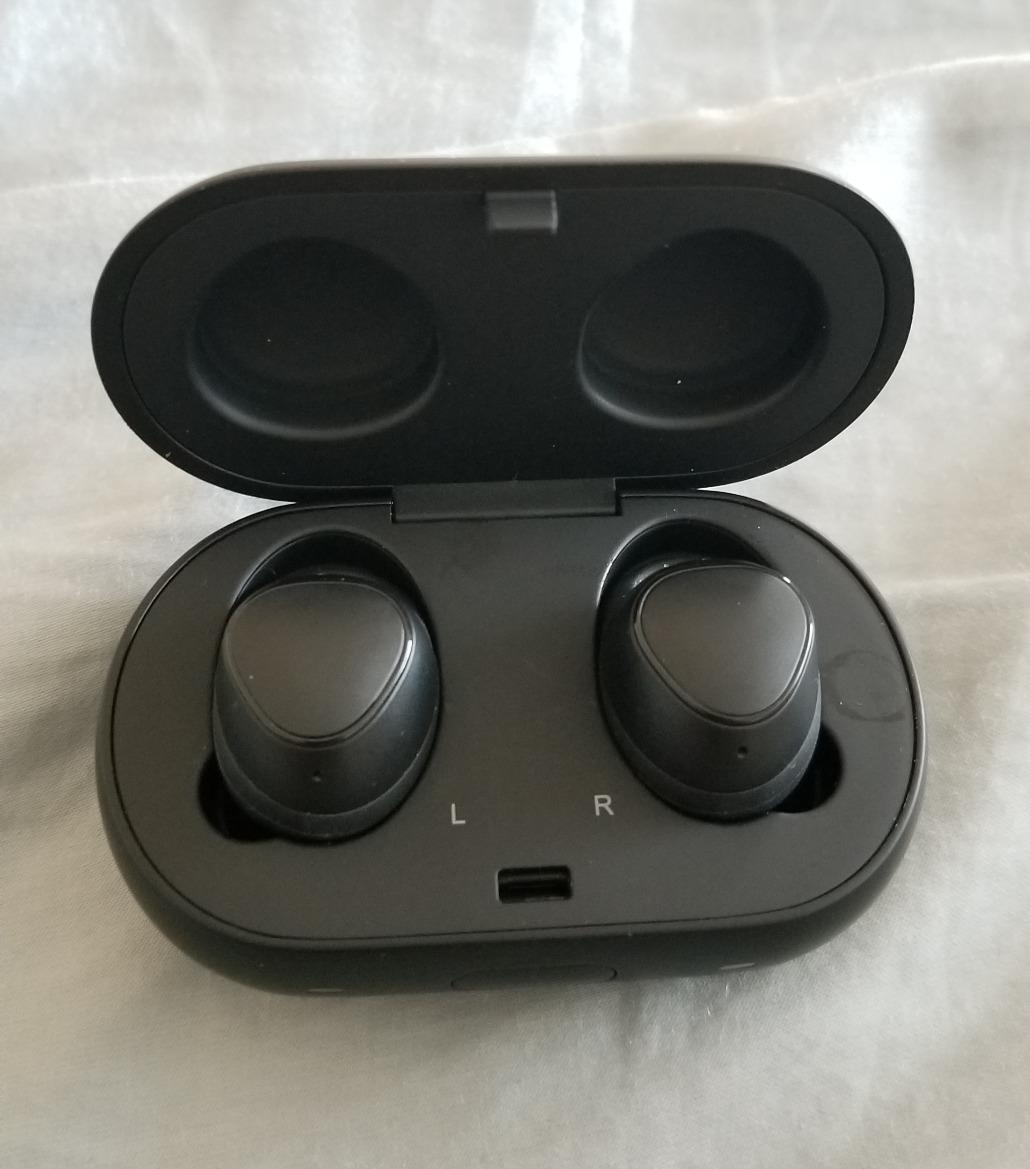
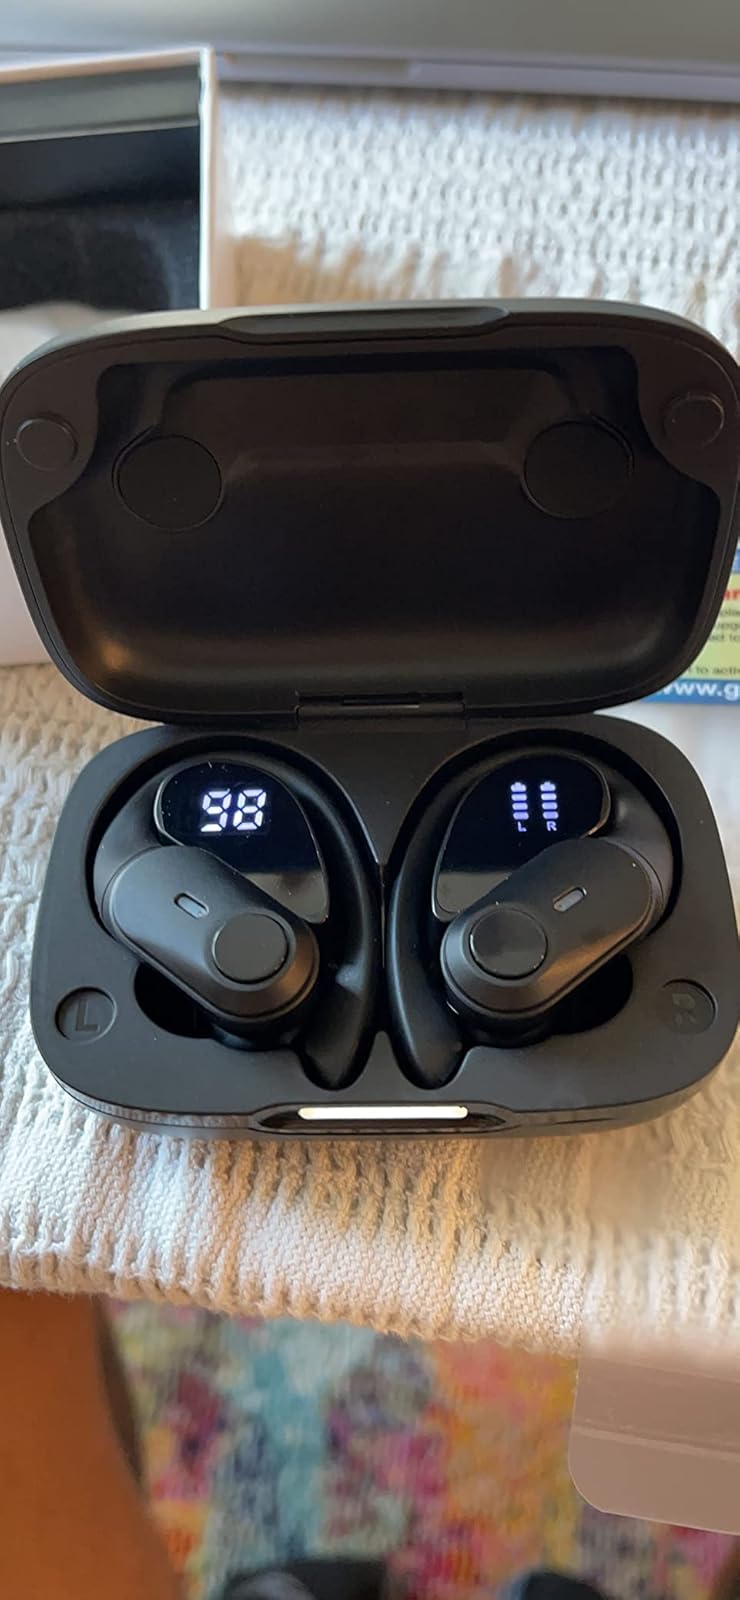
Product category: earbuds
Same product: no